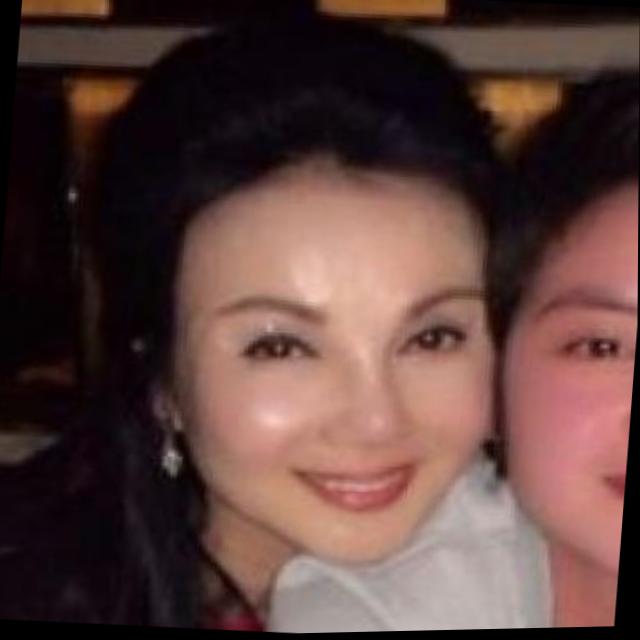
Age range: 45-64